2008–2013 Cambodian–Thai border crisis

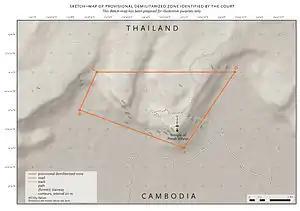

In the 1950s, a dispute between Thailand and a newly independent Cambodia arose over the ownership of the Temple of Preah Vihear, which stood on the two countries' borders. The dispute stemmed from demarcation maps produced in accordance with the Franco-Siamese treaties of 1904 and 1907, which defined the modern boundary between Thailand (then known as Siam) and Cambodia (then part of French Indochina). According to the treaties, the border would follow the natural watershed of the Dangrek Mountains. However, the resulting map deviated by showing Preah Vihear Temple as being in Cambodia, even though it is on the Thai side of the watershed. Thailand accepted the map for official use. The Thais discovered the error when they made their own survey in the 1930s, but the ICJ ruled that they had waited too long to protest and lost the temple by "acquiescence".